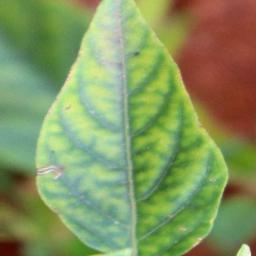
Label: nutritional